Itchy (band)

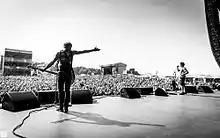
Itchy Poopzkid at Deichbrand Festival 2015

Itchy (formerly Itchy Poopzkid) is a German punk rock band formed in 2001. The group consists of Sebastian Hafner (vocals, guitar, bass), Daniel Friedl (vocals, guitar, bass) and Max Zimmer (drums).